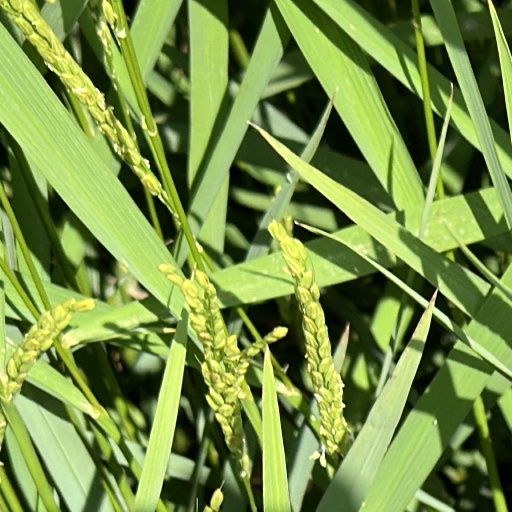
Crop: rice